Ultraman Zero

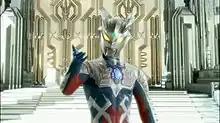
Ultraman Zero hosting "Ultraman Retsuden".

Ultraman Zero's statistics below were never mentioned in his movie appearances, but were brought up in magazines and official websites.